Esther Dweck

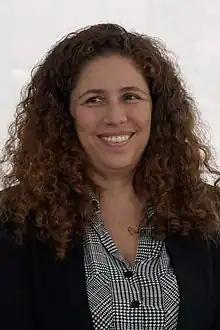
Dweck in 2023

Esther Dweck (born 23 May 1977) is a Brazilian economist, professor and writer. As of 2022, she is a professor at the Institute of Economics of the Federal University of Rio de Janeiro. In December 2022, she was nominated the Minister of Management and Innovation in Public Services by the president Luiz Inácio Lula da Silva.